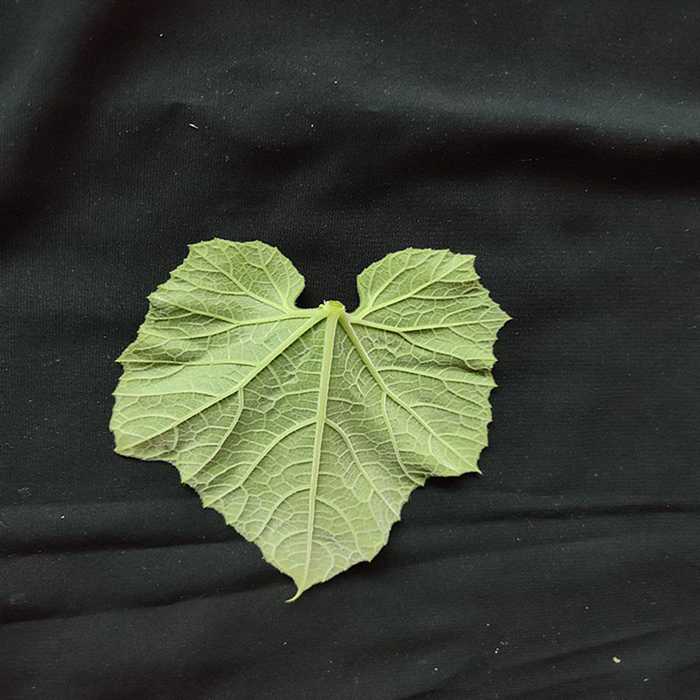
Plant: Bottle gourd
Label: Fresh leaf